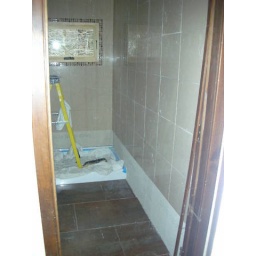
boys' bath floor in